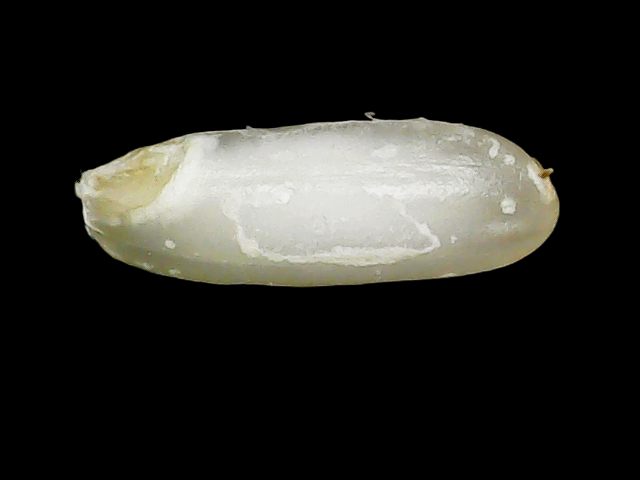
Rice variety: Binadhan24